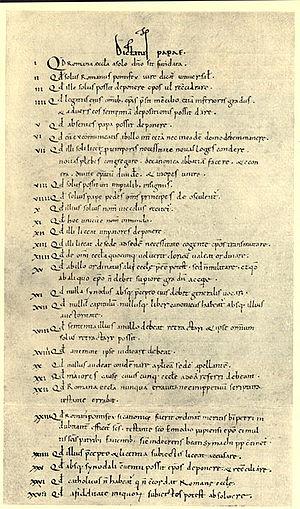
La réforme grégorienne est une politique menée durant le Moyen Âge sous l'impulsion de la papauté. Si les historiens admettent que le pape Léon IX a commencé le redressement de l'Église, c'est pourtant le pape Grégoire VII qui a laissé son nom à la réforme. De plus, les efforts pour sortir l'Église catholique d'une crise généralisée depuis le Xᵉ siècle se poursuivent bien après le pontificat de Grégoire VII. Ainsi, l'expression « réforme grégorienne » peut paraître impropre puisqu'elle ne s'est pas limitée à quelques années mais concerne au total près de trois siècles.
Ildebrando de Soana, né vers 1015/1020 et mort le 25 mai 1085 à Salerne, est un moine bénédictin toscan qui devient en 1073 le 157ᵉ évêque de Rome et pape sous le nom de Grégoire VII, succédant à Alexandre II. Connu parfois comme le moine Hildebrand, il est le principal artisan de la réforme grégorienne, tout d'abord en tant que conseiller du pape Léon IX et de ses successeurs, puis sous son propre pontificat.
Shen Kuo, envoyé en mission diplomatique par les Song auprès de la dynastie Liao, résout un différend frontalier entre les deux empires.
Le Dictatus papæ est un recueil de vingt-sept propositions conservé dans les archives du Vatican parmi des documents relatifs au pontificat de Grégoire VII. Il se trouve entre deux lettres signées de ce pape, l'une et l'autre datées de mars 1075. Les propositions du Dictatus papæ ressemblent à des décrets juridiques. Cependant, ce texte n'a jamais fait l'objet d'une promulgation officielle. Il pourrait s'agir de prises de notes dans des compilations de droit canonique.